Human bycatch

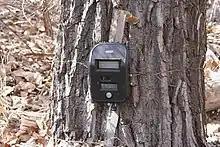
Camera on cottonwood tree

Camera traps are typically a large network of cameras that are set up in the environment to capture images of wildlife. Most camera traps have some sort of sensor to trigger the shutter; usually by movement or heat (infrared). They are used widely in conservation work, by field biologists, and, to a lesser extent, by hobbyists, and hunters. Camera traps end up with many false triggers, such as moving vegetation, false heat reading from warm wind, and accidental human capture. These types of monitoring systems will, by design, capture and retain many photos of people. Camera trapping is still very human-intensive work, requiring a lot of effort to go through the thousands of images that are collected. Camera traps are useful tools for both land and marine conservation, environmental and wildlife management, and environmental law enforcement. By placing high resolution cameras along the shoreline, a network of cameras are able to monitor illegal fishing practices in protected, no-fish areas. Camera traps are not limited to the land; they are even used underwater, and, similar to land-based camera traps, use an automatic trigger when movement is detected in view of the frame. They are utilized at airports to help prevent incidents of wildlife collisions with aircraft. Camera traps are even used in elementary education settings, helping to bring young students closer to the natural world around them. By taking advantage of night vision technology, the students can learn about and see wildlife in their school yard that they never would have been able to see, before. Field research biologists generally try to locate their cameras away from areas of high human traffic, because increased presence of humans generally has a negative correlation with presence of wildlife.